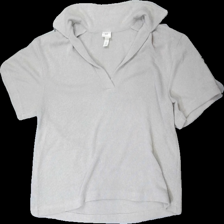
View: front
Type: T-shirt
Category: Ladies
Brand: H&M
Colors: Beige
Material: 54% polyester 46% cotton
Cut: Regular, V-collar
Size: M
Season: All
Damage location: top left
Price range: 50-100
Recommended usage: Reuse
Description: beige stickad t-shirt